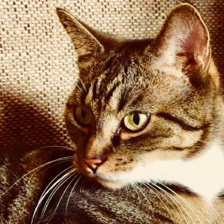
Label: animals